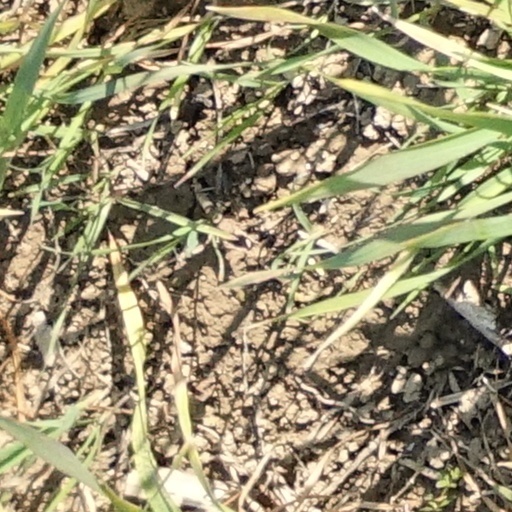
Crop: wheat